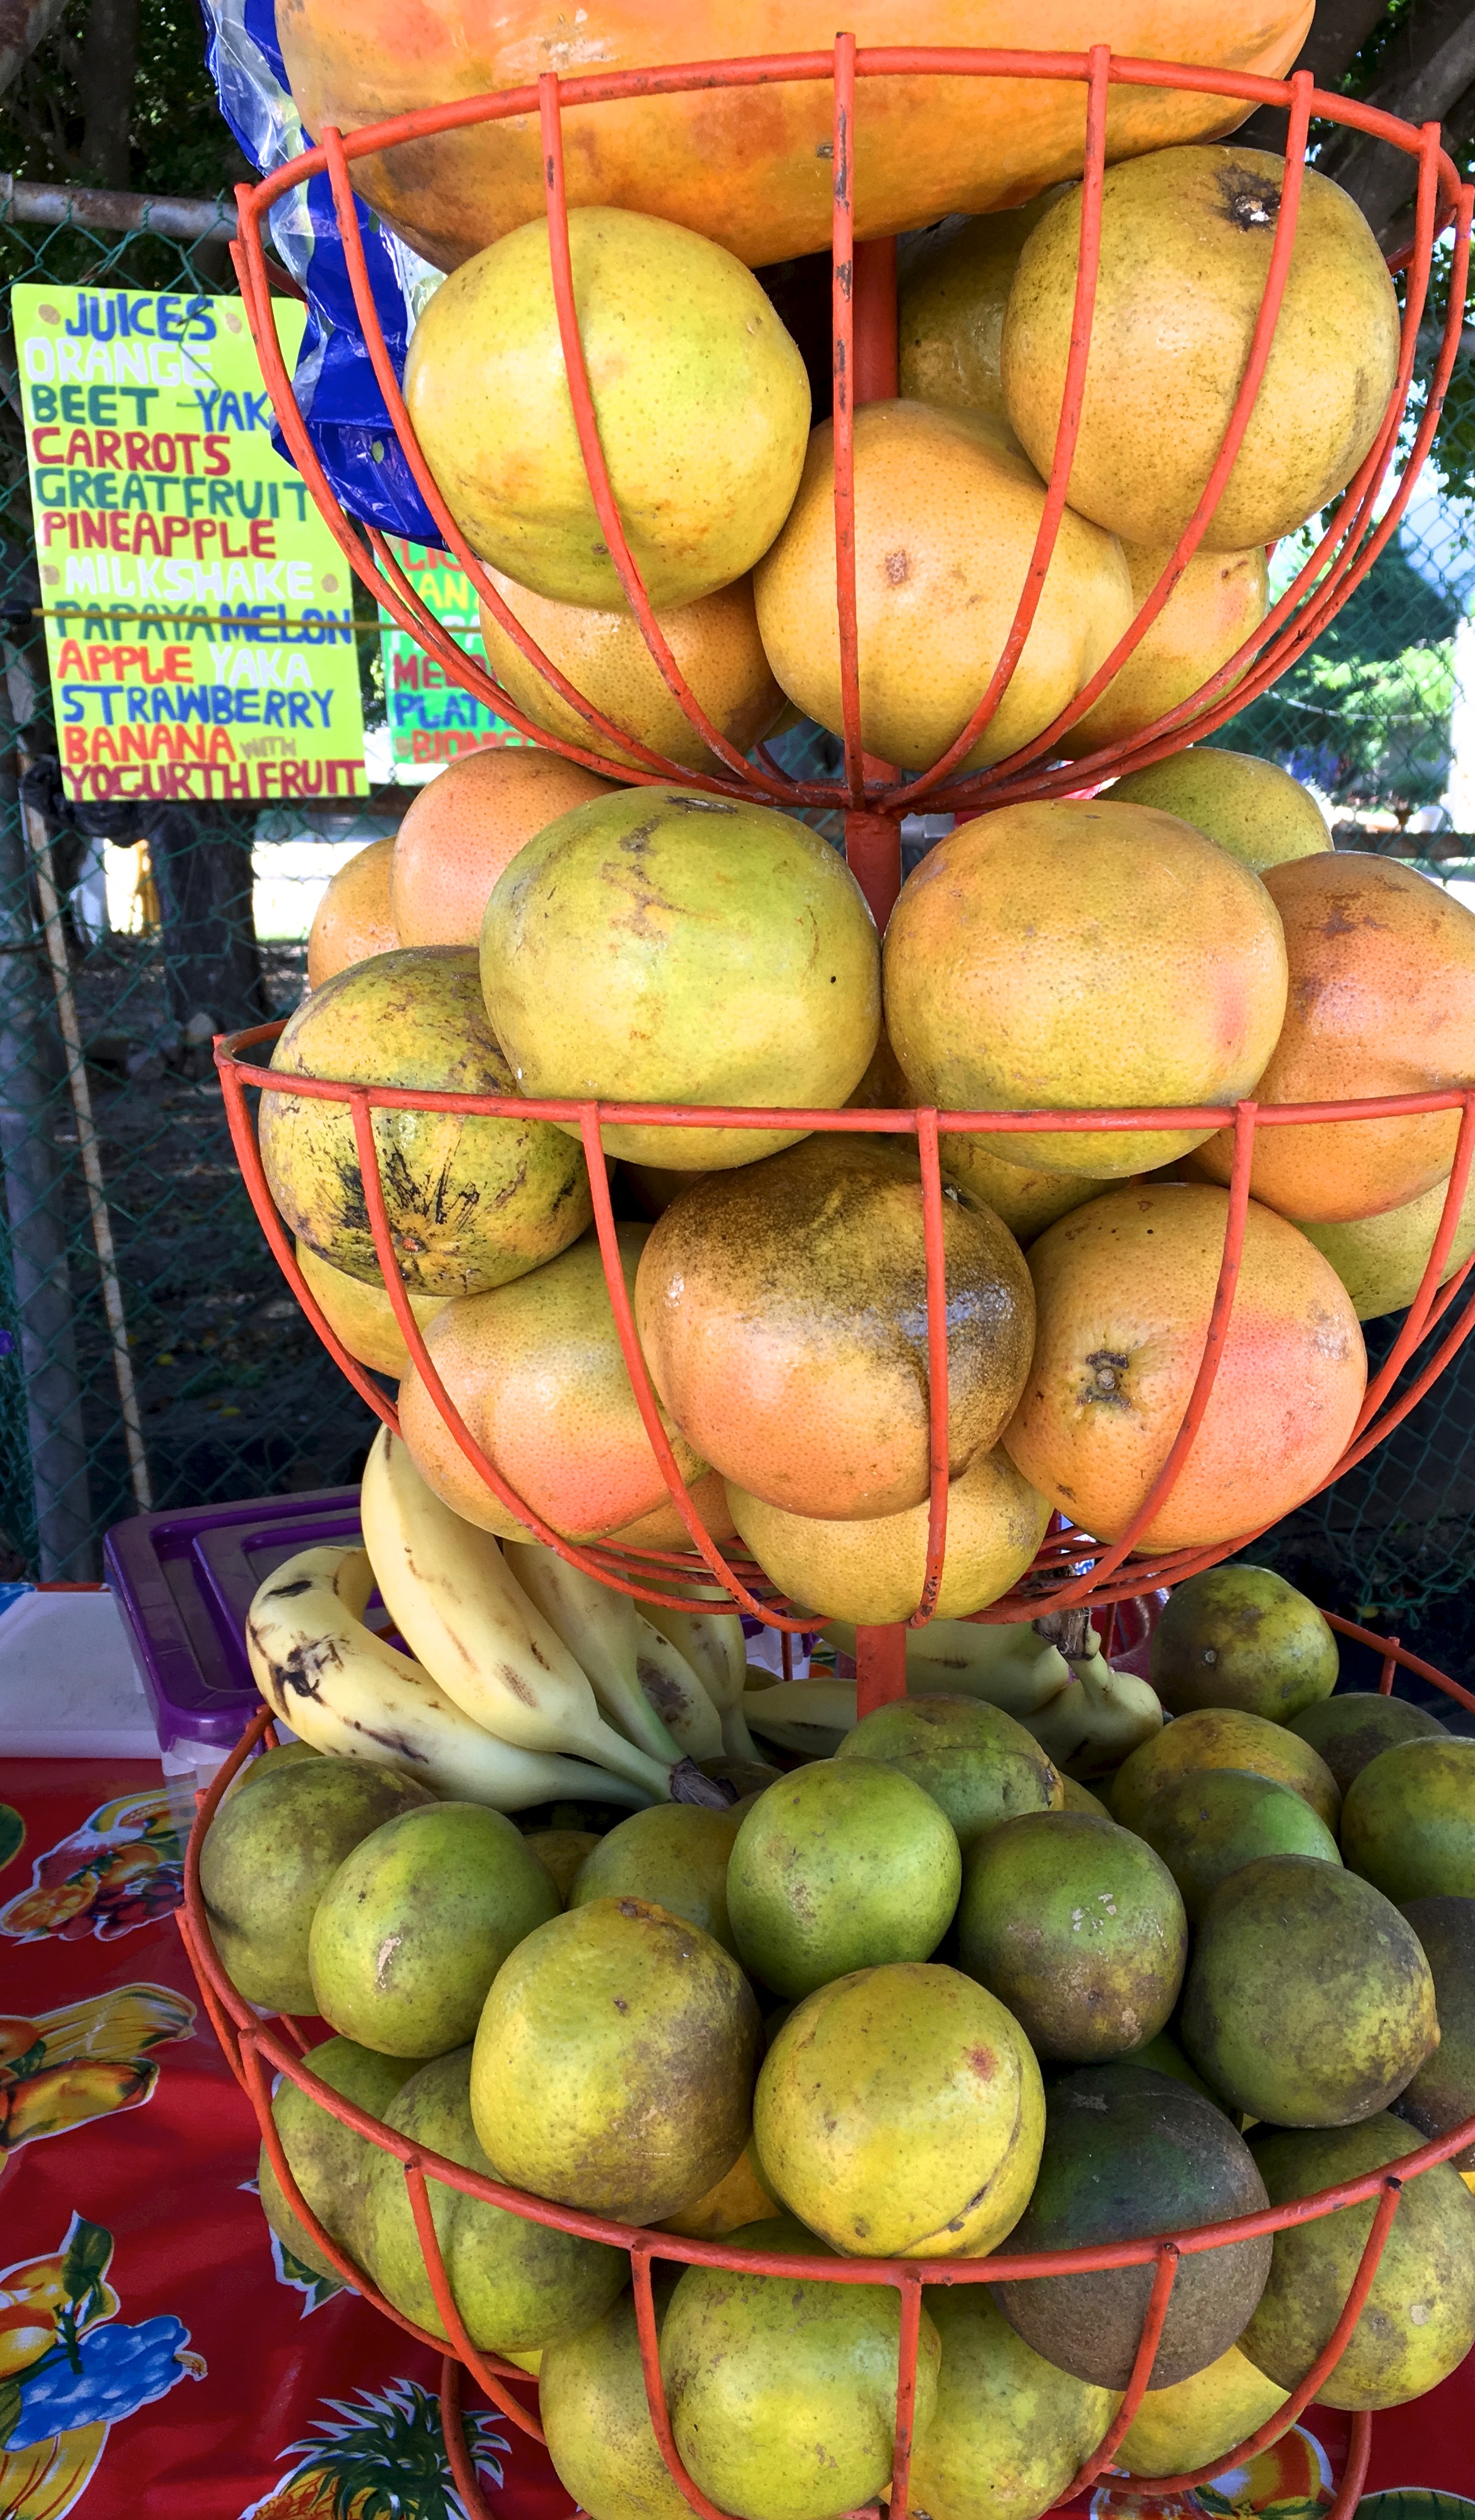
apple, plant, fruit, food, produce, market, gourd, public space, flowering plant, land plant